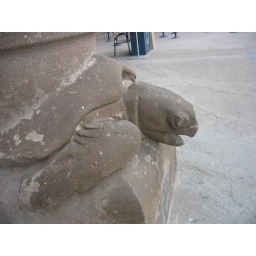
At the base of a massive stone pillar in La Sagrada Familia